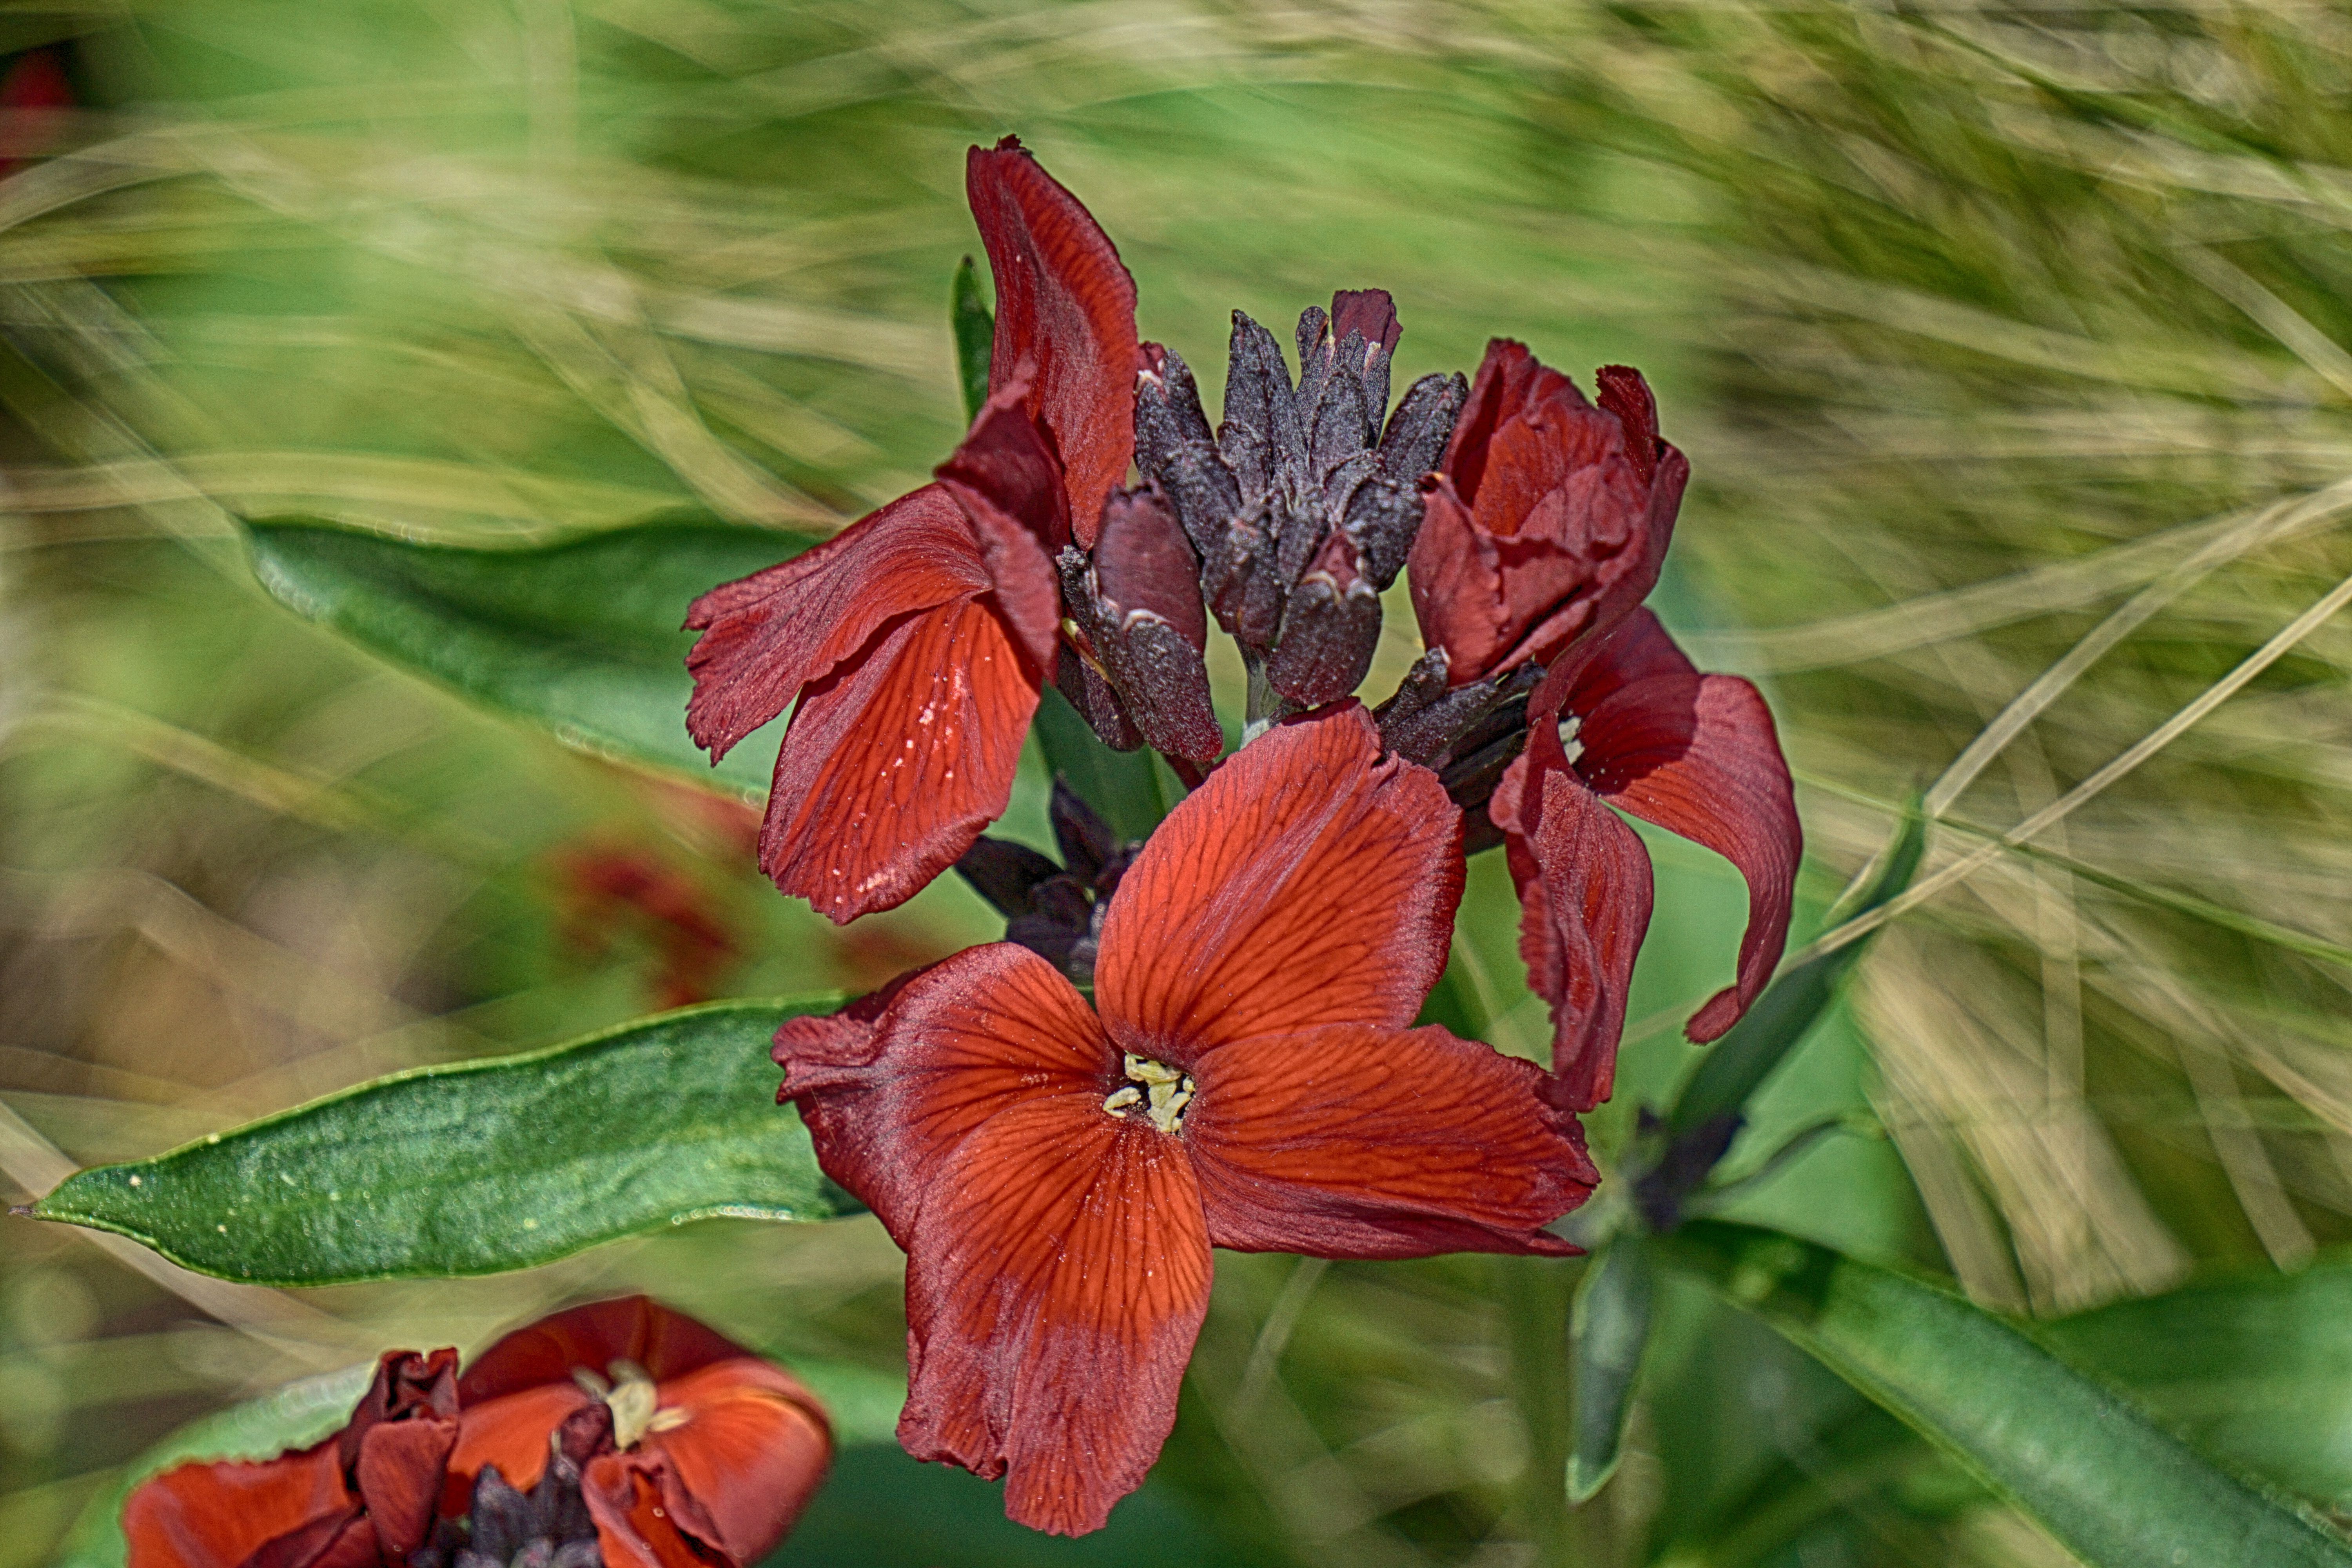
nature, plant, leaf, flower, petal, red, botany, flora, wildflower, flowers, flowering, macro photography, flowering plant, land plant, canna family